Canon de 130 mm Modèle 1924

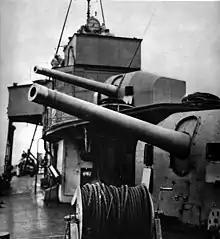

The Canon de 130 mm Modèle 1924 was a medium-caliber naval gun used as the primary armament on a number of French destroyers during World War II.